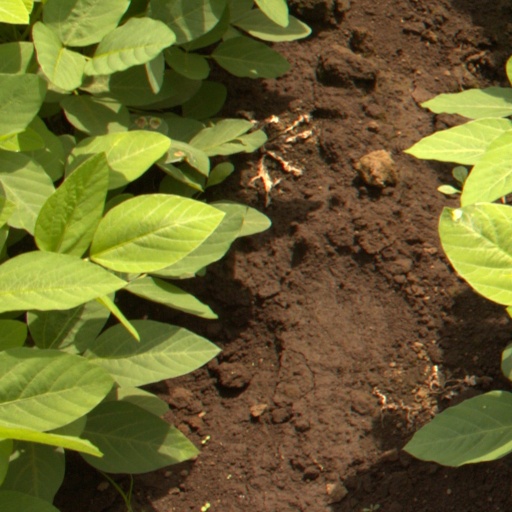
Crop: soybean